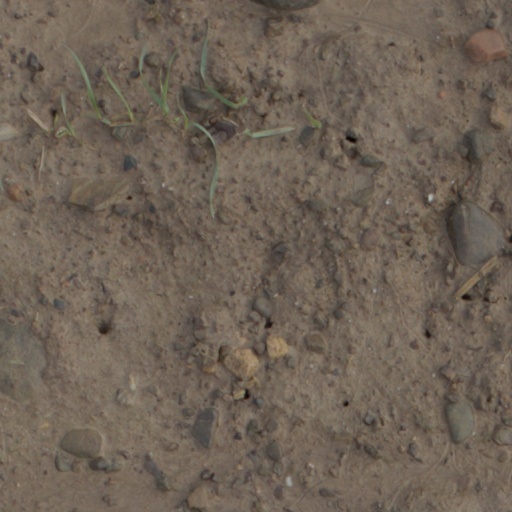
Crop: wheat